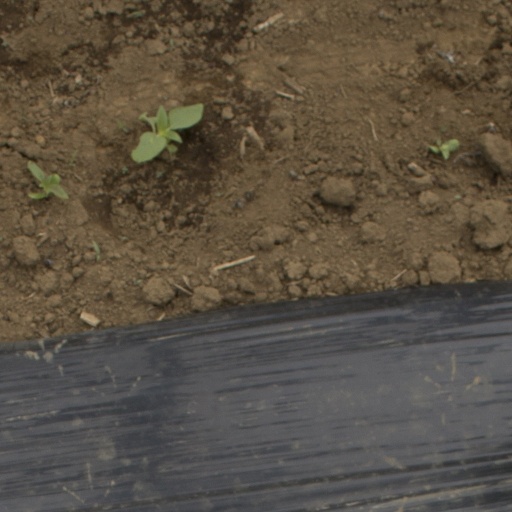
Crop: Jerusalem artichoke